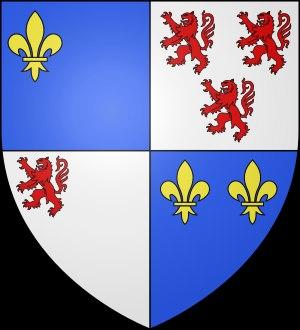
Saint-Aubin-en-Bray est une commune française située dans le département de l'Oise en région Hauts-de-France.
La Picardie est une ancienne région administrative française, créée par décret du 2 juin 1960, regroupant les départements de l'Aisne, de l'Oise et de la Somme, dont le chef-lieu était Amiens. Dans le cadre de la réforme territoriale de 2015, la région Picardie a fusionné avec la région Nord-Pas-de-Calais, le 1ᵉʳ janvier 2016. Le nom de la nouvelle région ainsi formée est Hauts-de-France, après avoir été provisoirement Nord-Pas-de-Calais-Picardie.
Les templiers ont probablement fait l'objet de premières donations en Picardie vers 1129 et dès 1130, Payen de Montdidier, l'un des premiers chevaliers de l'ordre, est cité dans une charte où l'évêque de Noyon leur fit don des annates relatives aux prébendes de sa cathédrale.
Deux régiments du royaume de France ont reçu la dénomination « régiment de Picardie » :